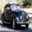
Label: automobile